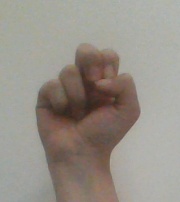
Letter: gaaf